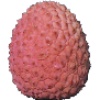
Label: Lychee 1